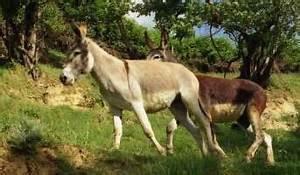
cow